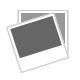
prayers to an evolutionary god